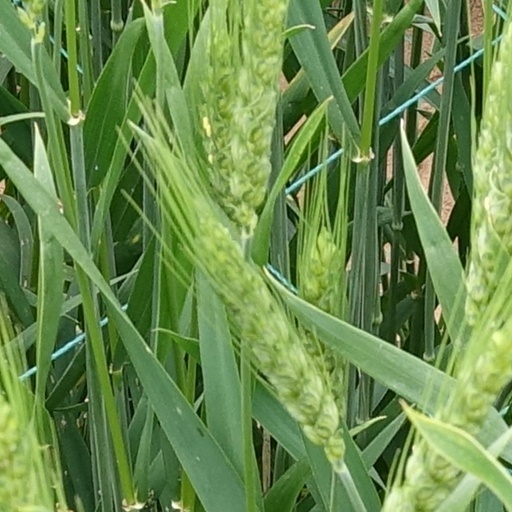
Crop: wheat